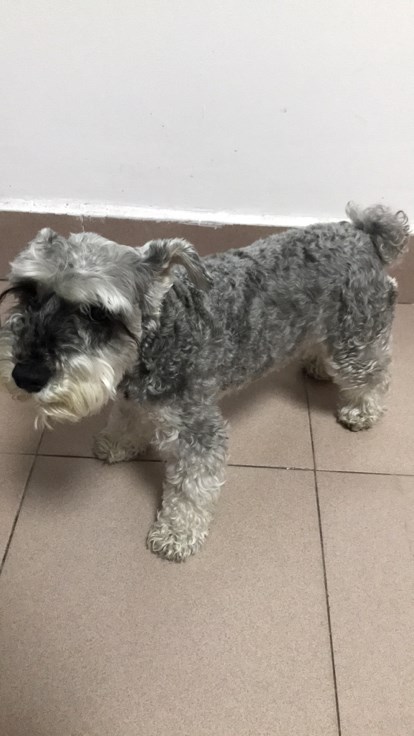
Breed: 2342-n000102-miniature_schnauzer